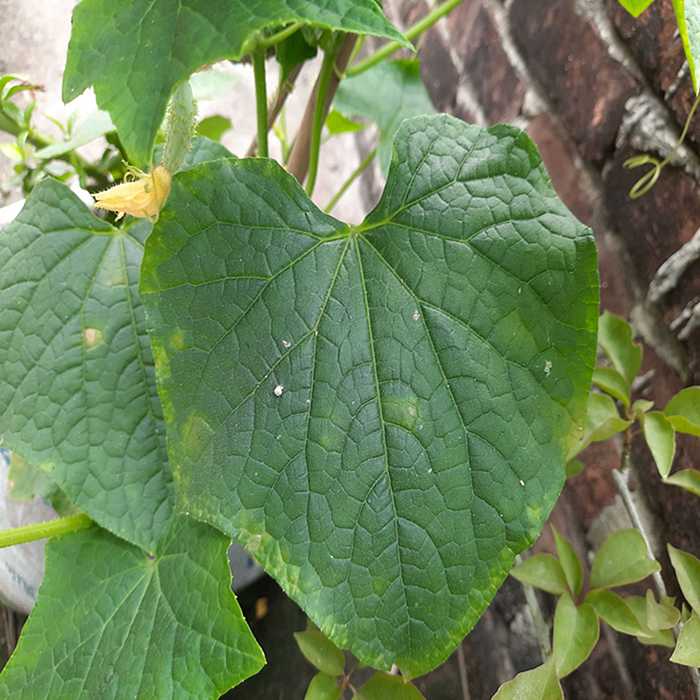
Plant: Cucumber
Label: Fresh leaf